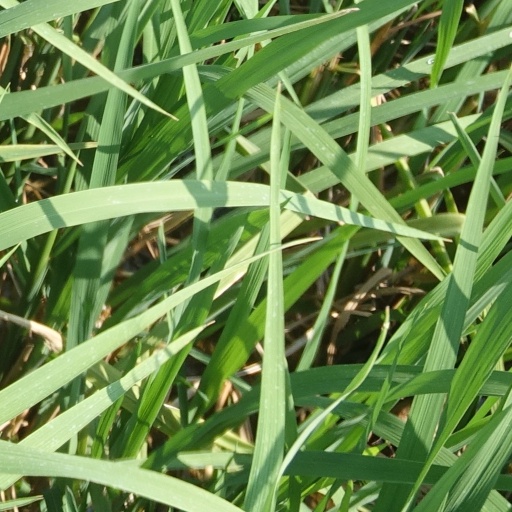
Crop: rice